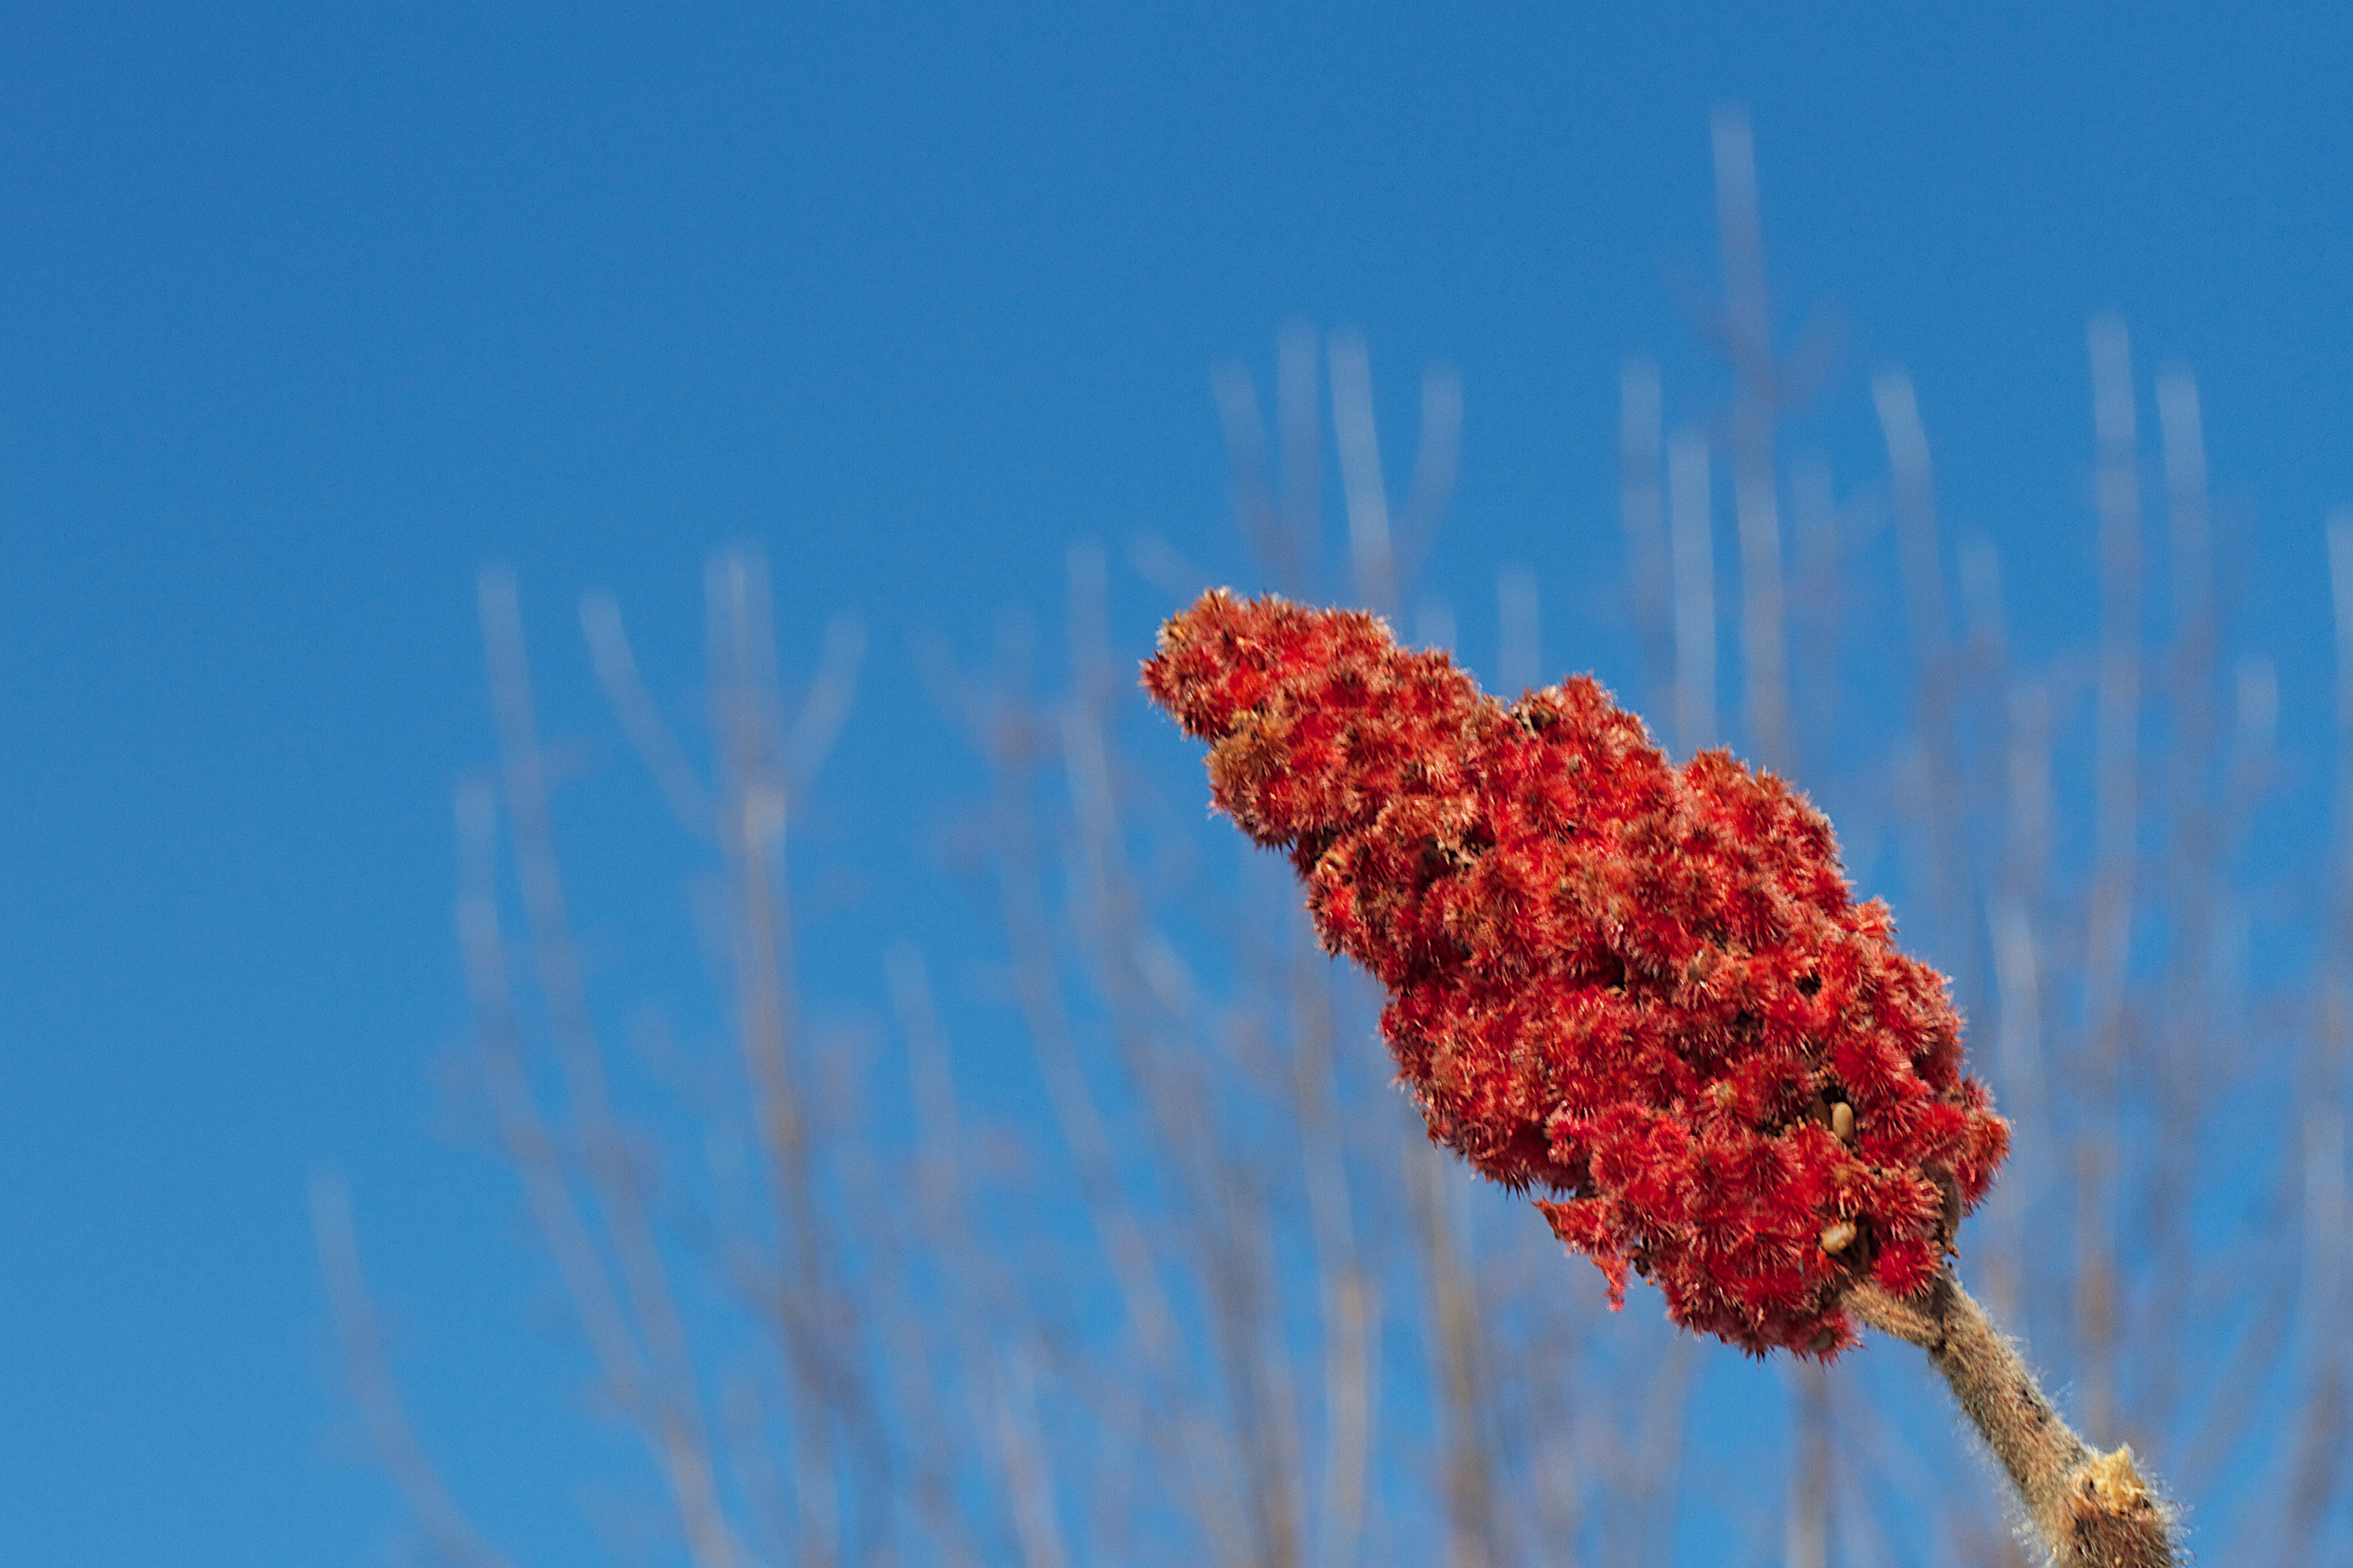
nature, branch, plant, sky, leaf, flower, frost, red, flora, close up, cool image, macro photography